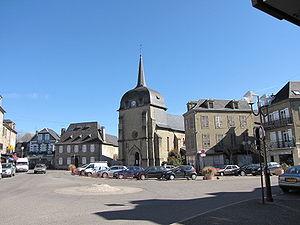
Église d'Objat
Objat est une commune française située dans le département de la Corrèze en région Nouvelle-Aquitaine.